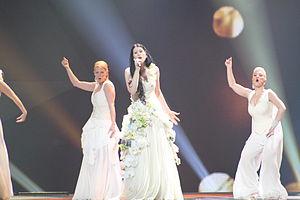
La Slovénie a participé au Concours Eurovision de la chanson 2012 et a sélectionné son artiste et sa chanson via une série d'émissions éliminatoires et d'une finale nationale, organisée par le diffuseur slovène RTV SLO.